List of Merlin characters

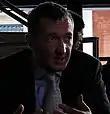
Ralph Ineson

Grettir guarded the bridge leading the way to The Fisher King's kingdom and anticipated the arrival of Arthur Pendragon, Merlin, and Gwaine. He desired the Fisher King's kingdom to be returned to its former glory. When Arthur first arrived alone, Grettir met him on the bridge and knew him at once, referring to him as Courage. He also inquired as to the whereabouts of Magic and Strength, demonstrating some element of foresight as these were later shown to be Merlin and Gwaine respectively.